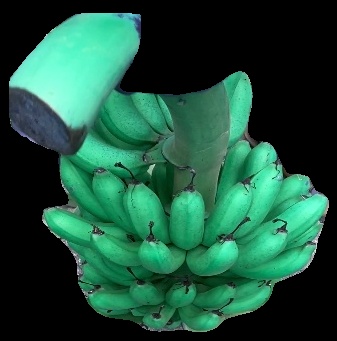
Variety: rasbale
Grade: grade1